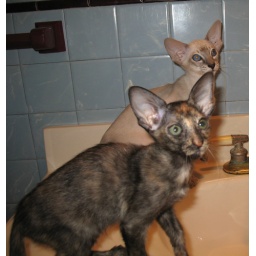
Tortie smoke in front, blue lynx boy in back.